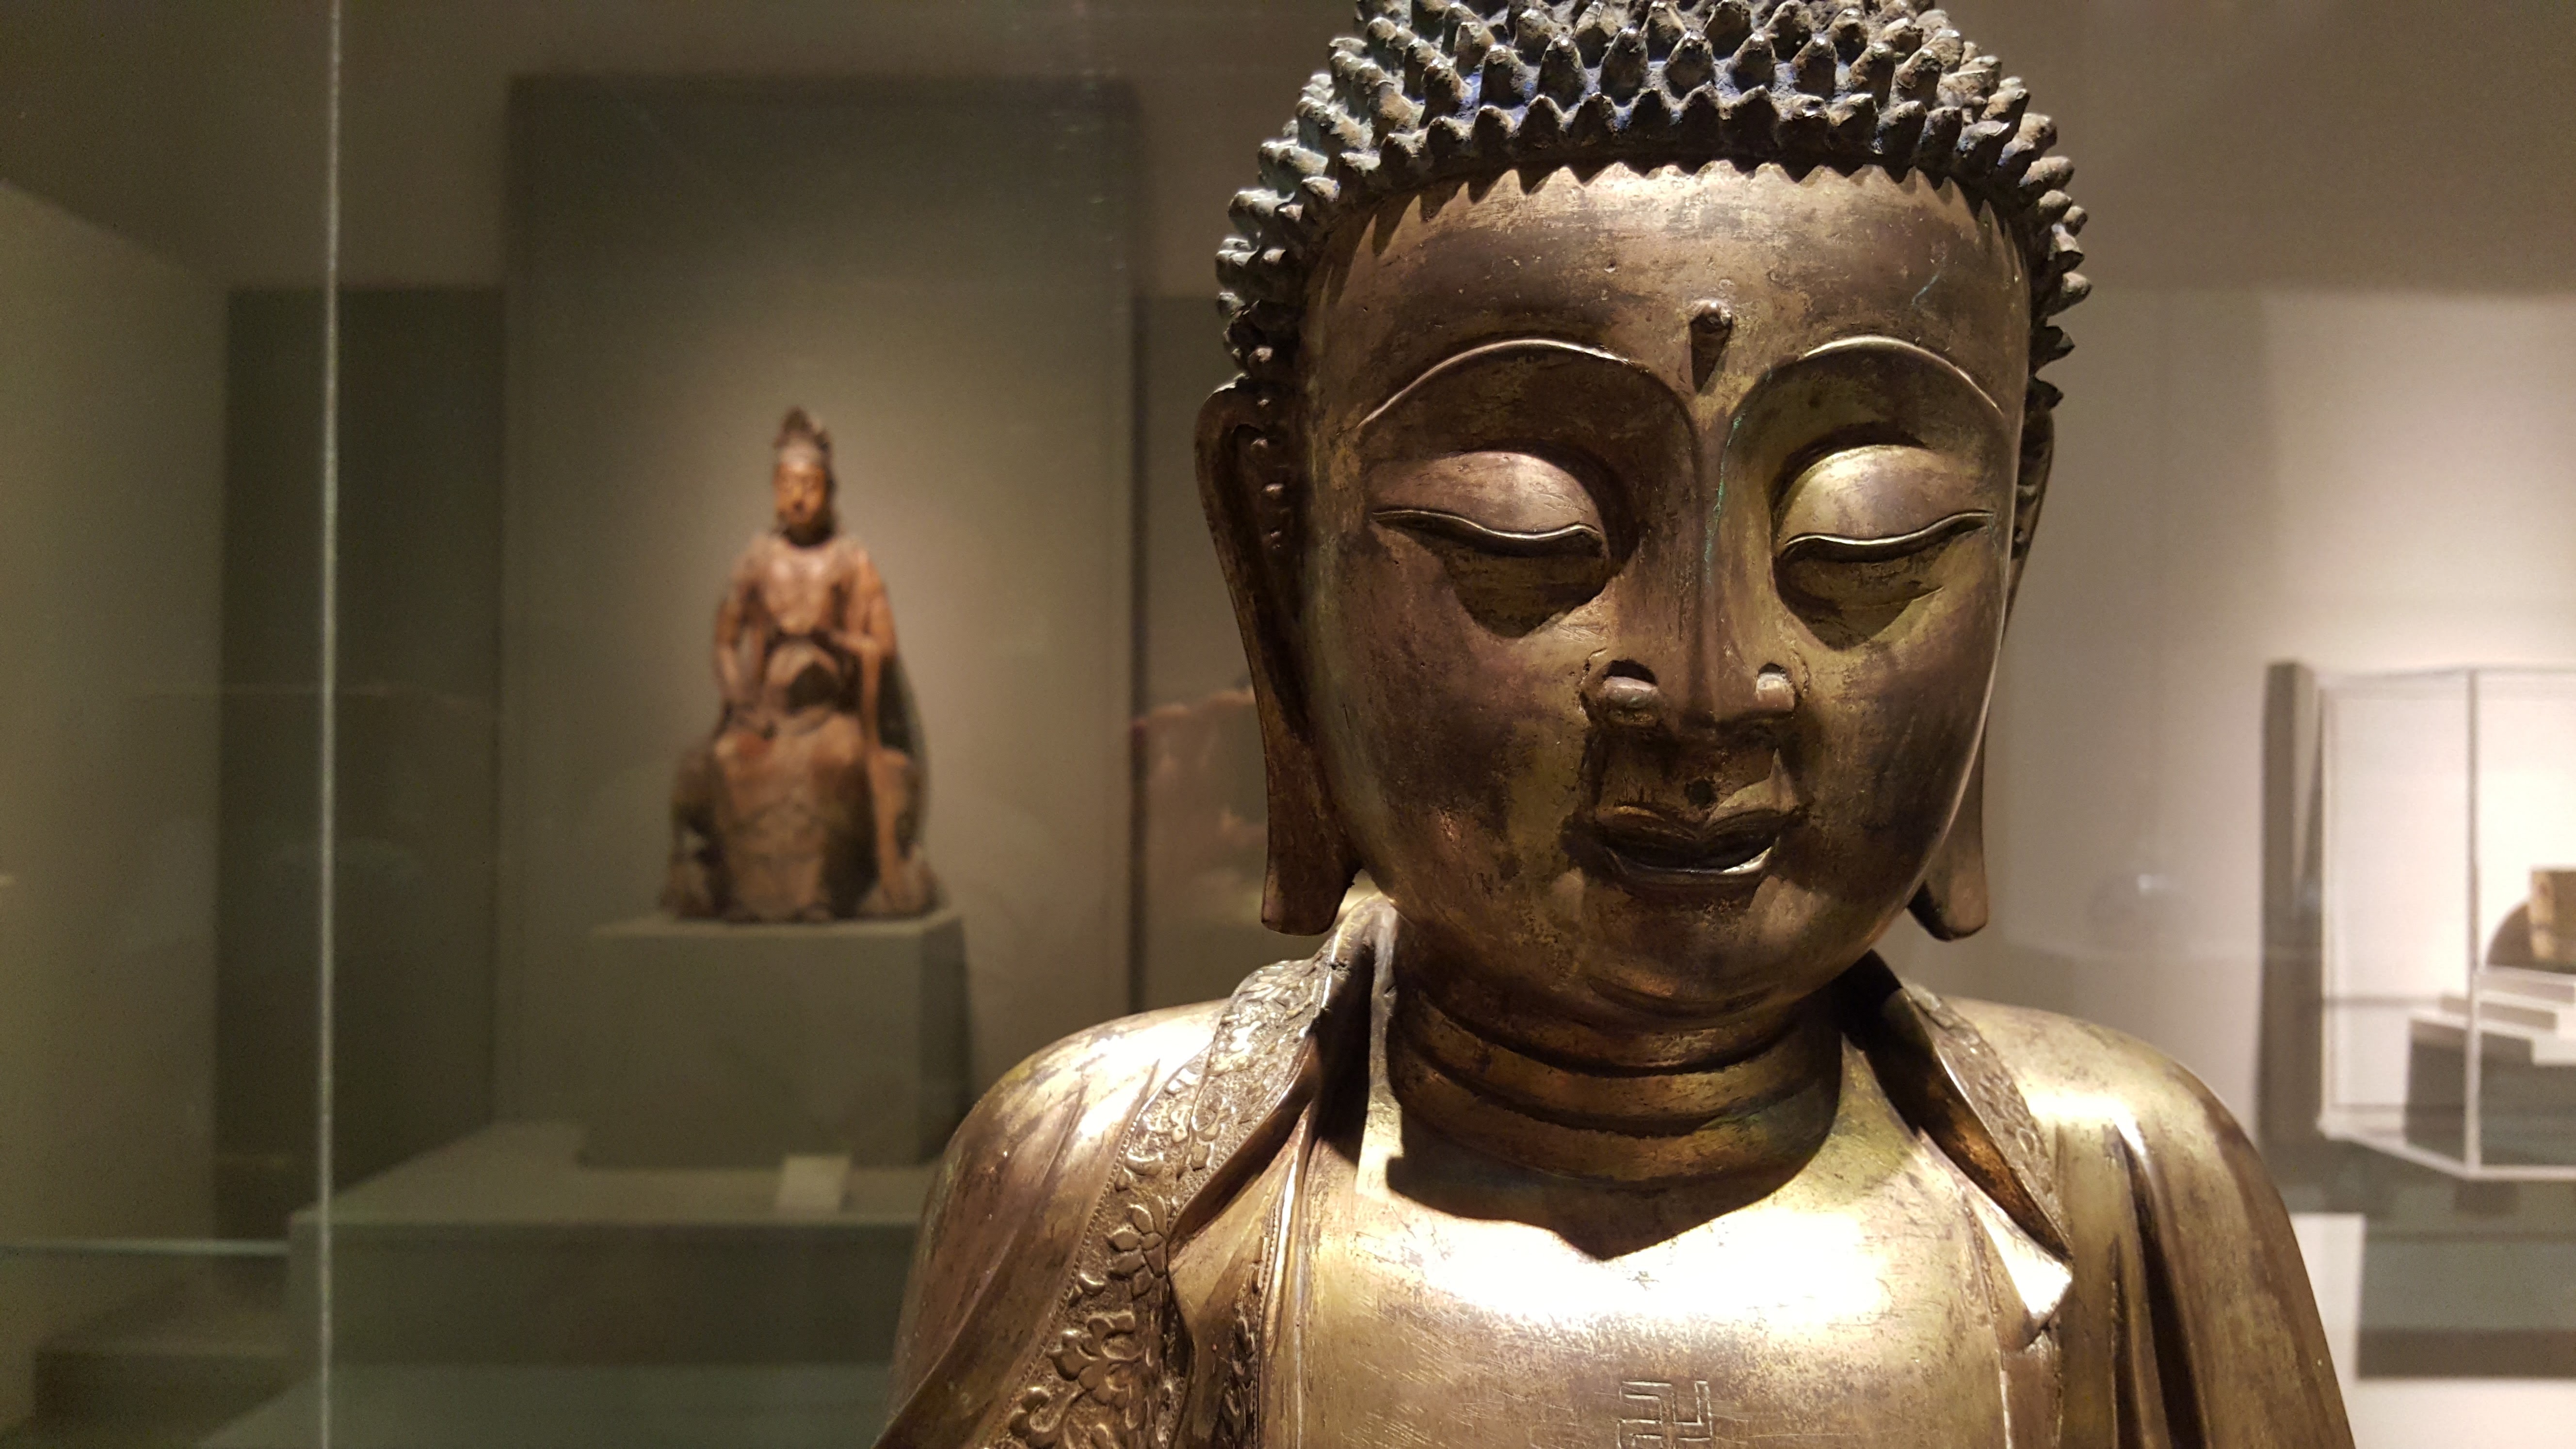
monument, statue, sculpture, art, meditation, temple, head, tourist attraction, carving, buddha head, gautama buddha, ancient history, chinese museum